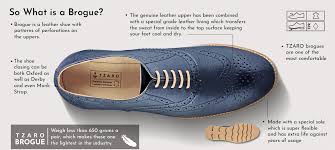
Label: Brogue